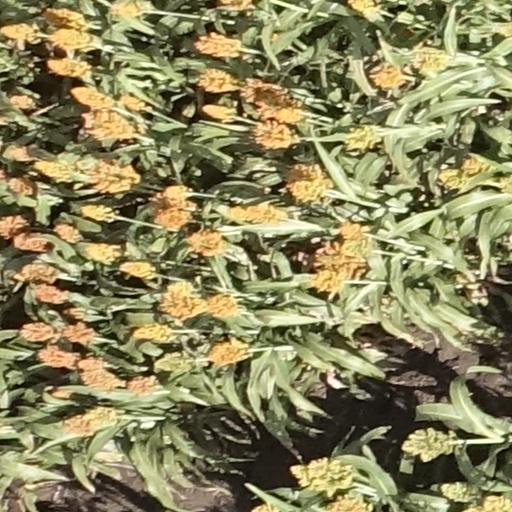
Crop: sorghum